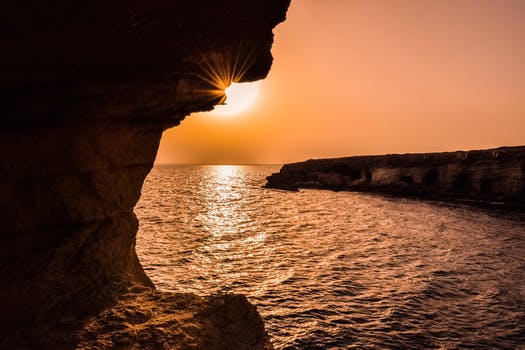
Label: No Watermark